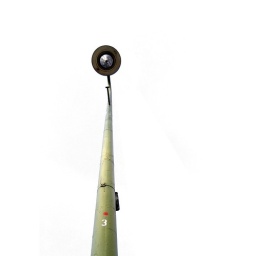
Farola over white sky